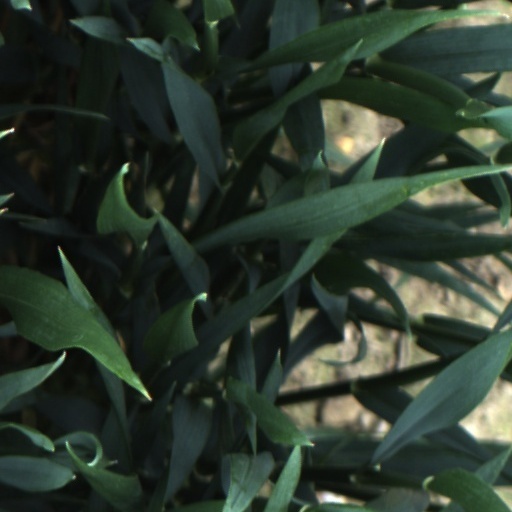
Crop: wheat